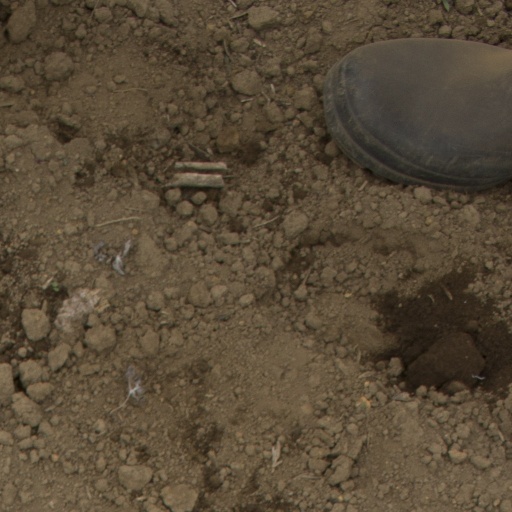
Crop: Jerusalem artichoke